Rea Mauranen

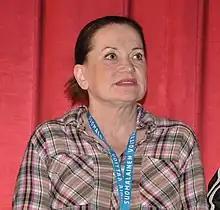
Rea Mauranen in 2012.

Rea Mauranen (born 25 April 1949) is a Finnish television actress who has appeared in several Finnish films.